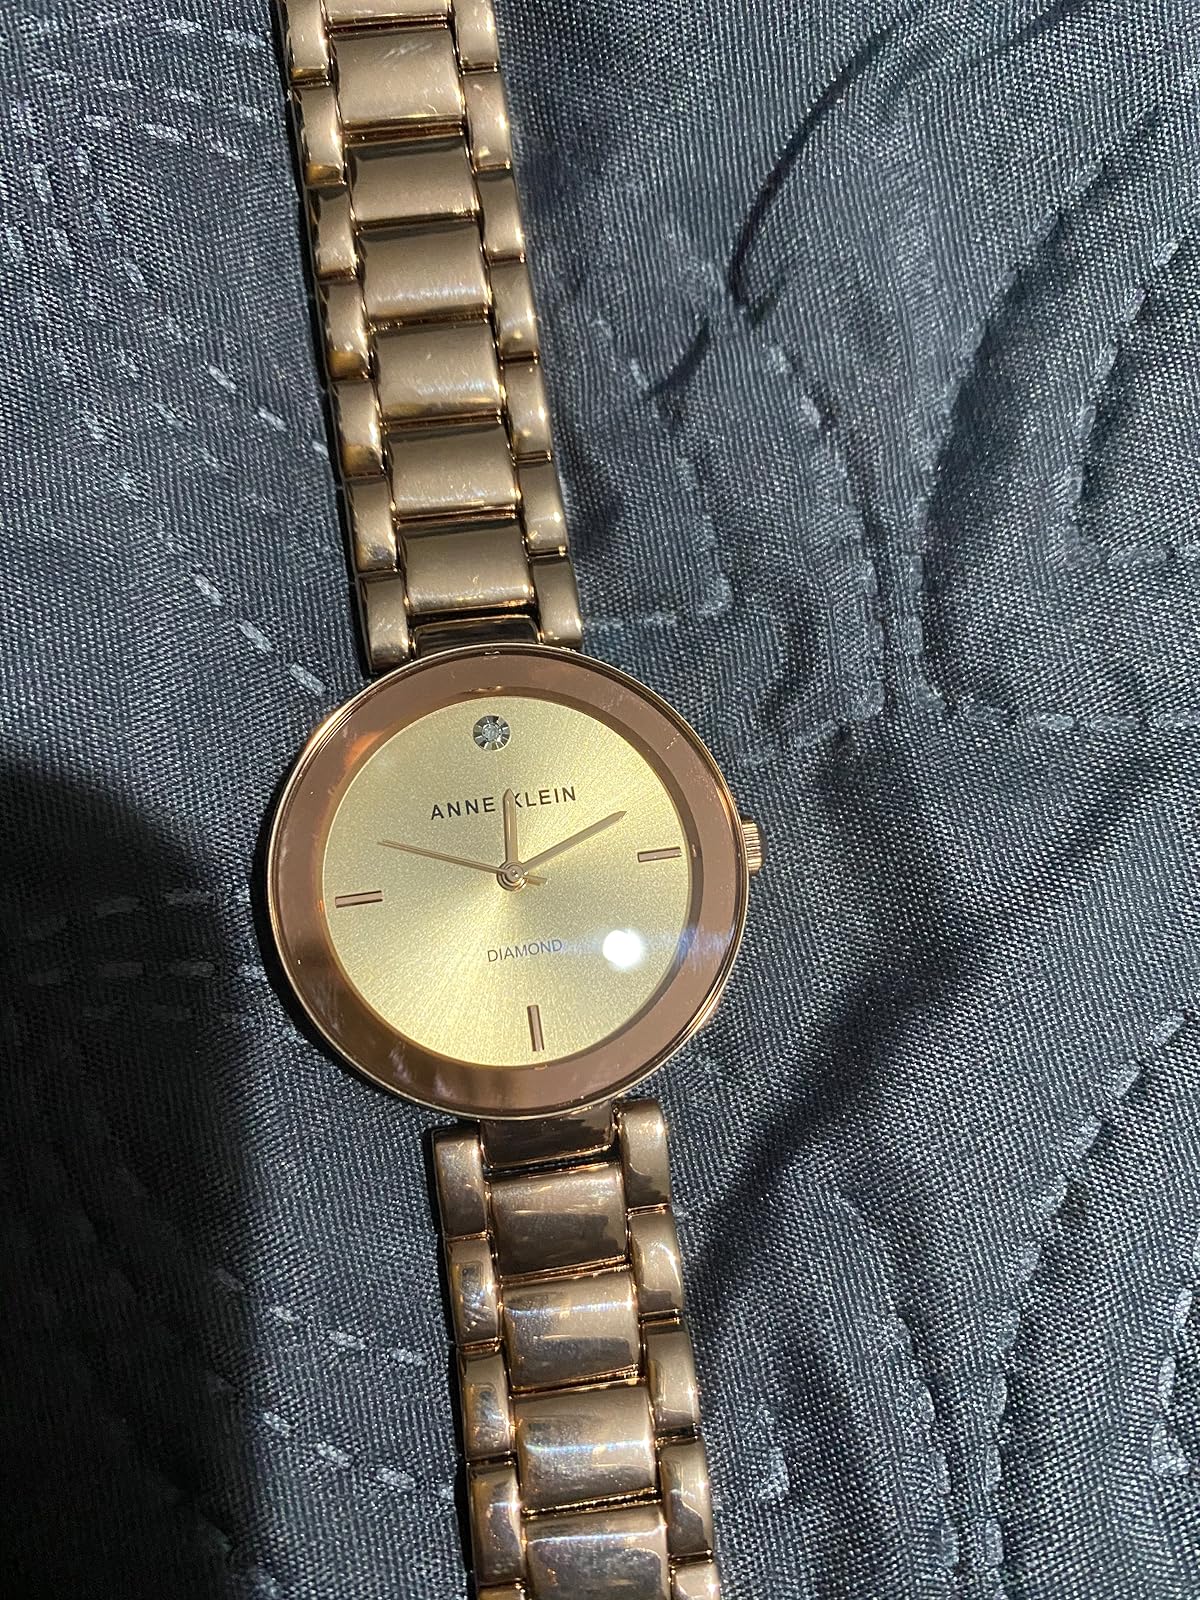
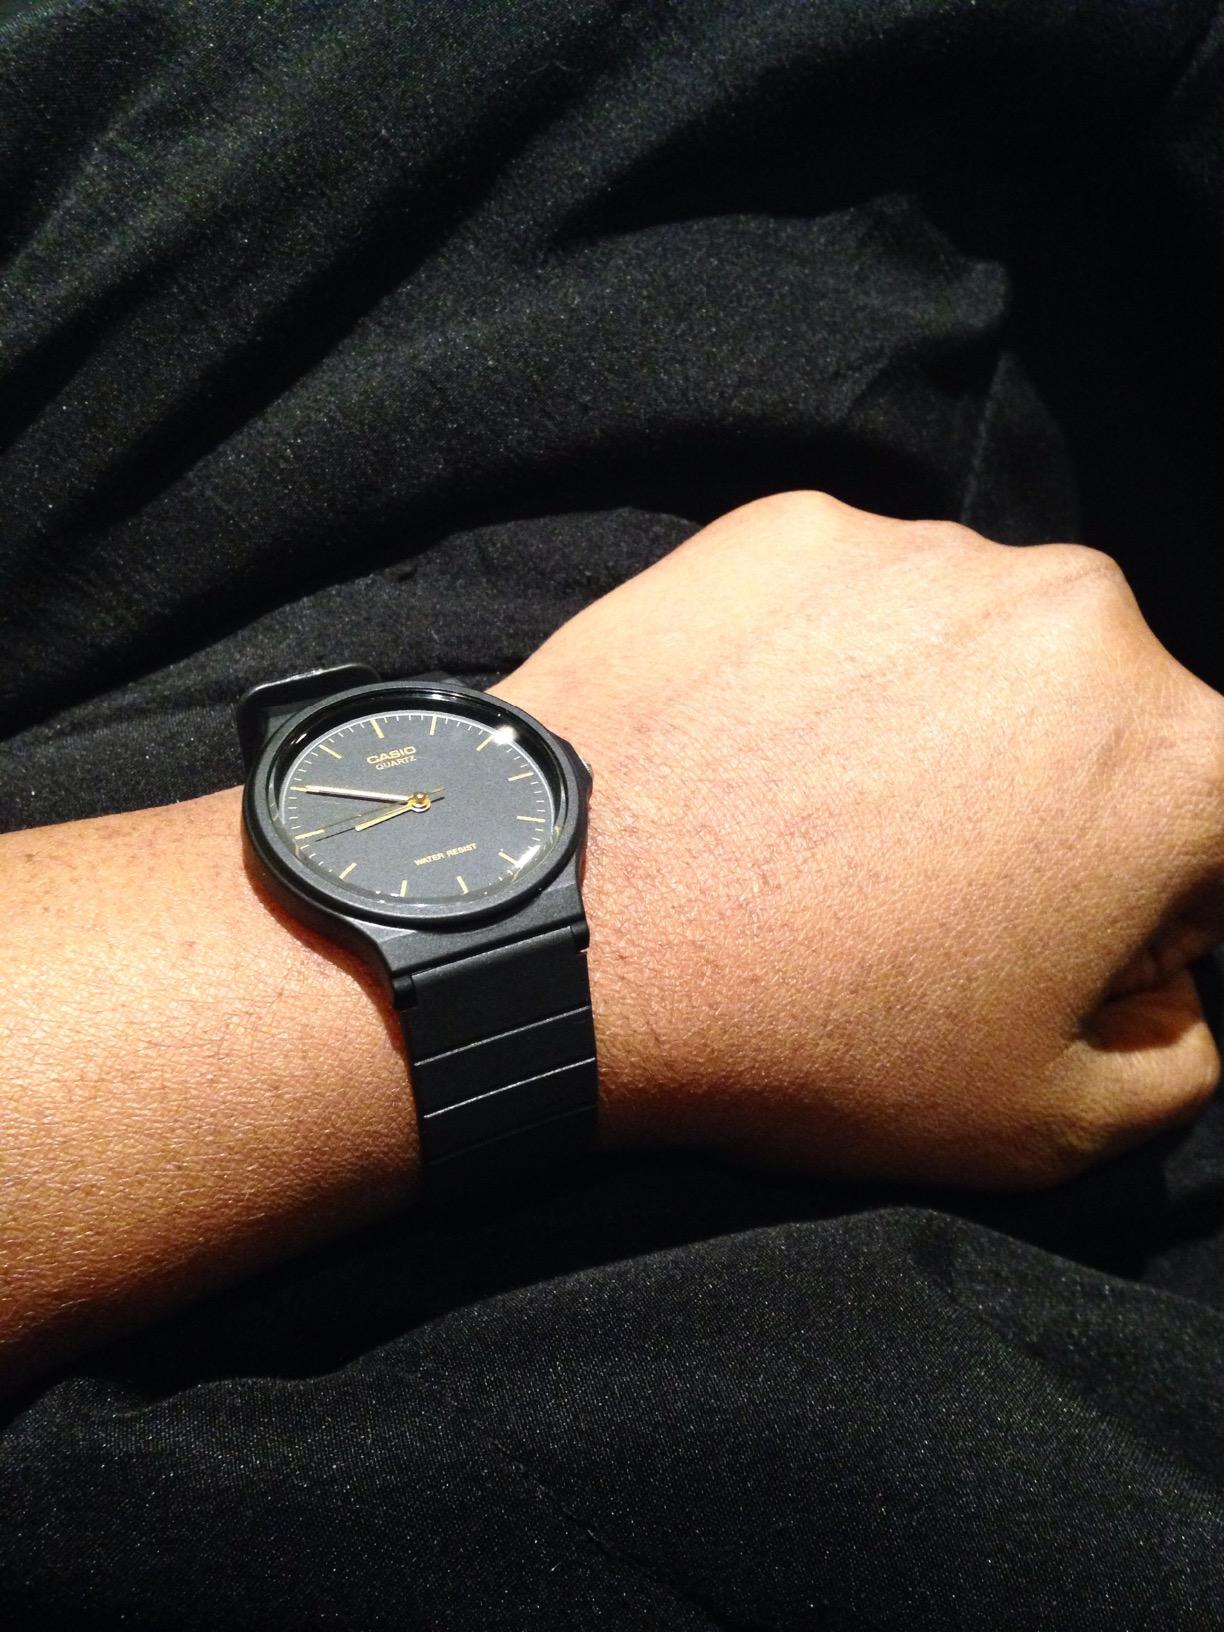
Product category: accessories_watch
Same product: no